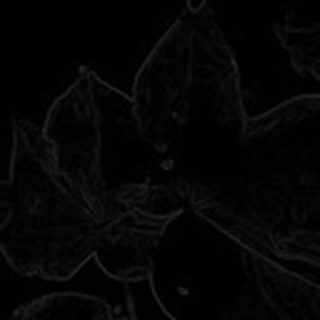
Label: cotton_target_spot